Presidency of Gerald Ford

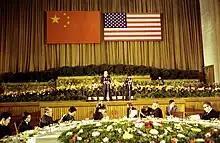
Ford makes remarks at a Reciprocal Dinner in Beijing on December 4, 1975.

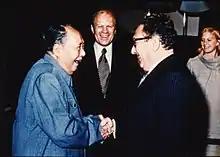
Ford and his daughter Susan watch as Henry Kissinger shakes hands with Mao Zedong, December 2, 1975

Ford continued Nixon's détente policy with both the Soviet Union and China, easing the tensions of the Cold War. In doing so, he overcame opposition from members of Congress, an institution which became increasingly assertive in foreign affairs in the early 1970s. This opposition was led by Senator Henry M. Jackson, who scuttled a U.S.–Soviet trade agreement by winning passage of the Jackson–Vanik amendment. The thawing relationship with China brought about by Nixon's 1972 visit to China was reinforced with another presidential visit in December 1975.